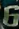
Number: 6